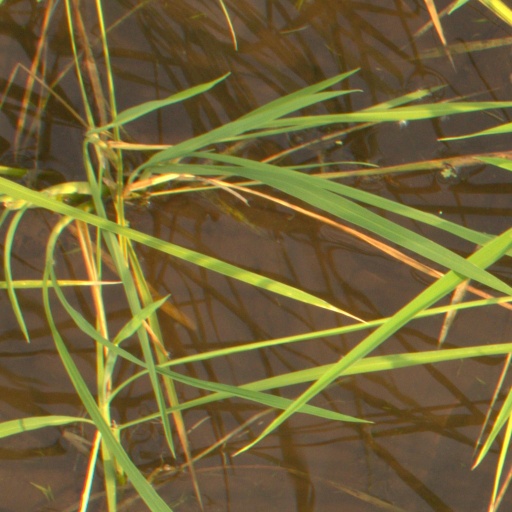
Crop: rice